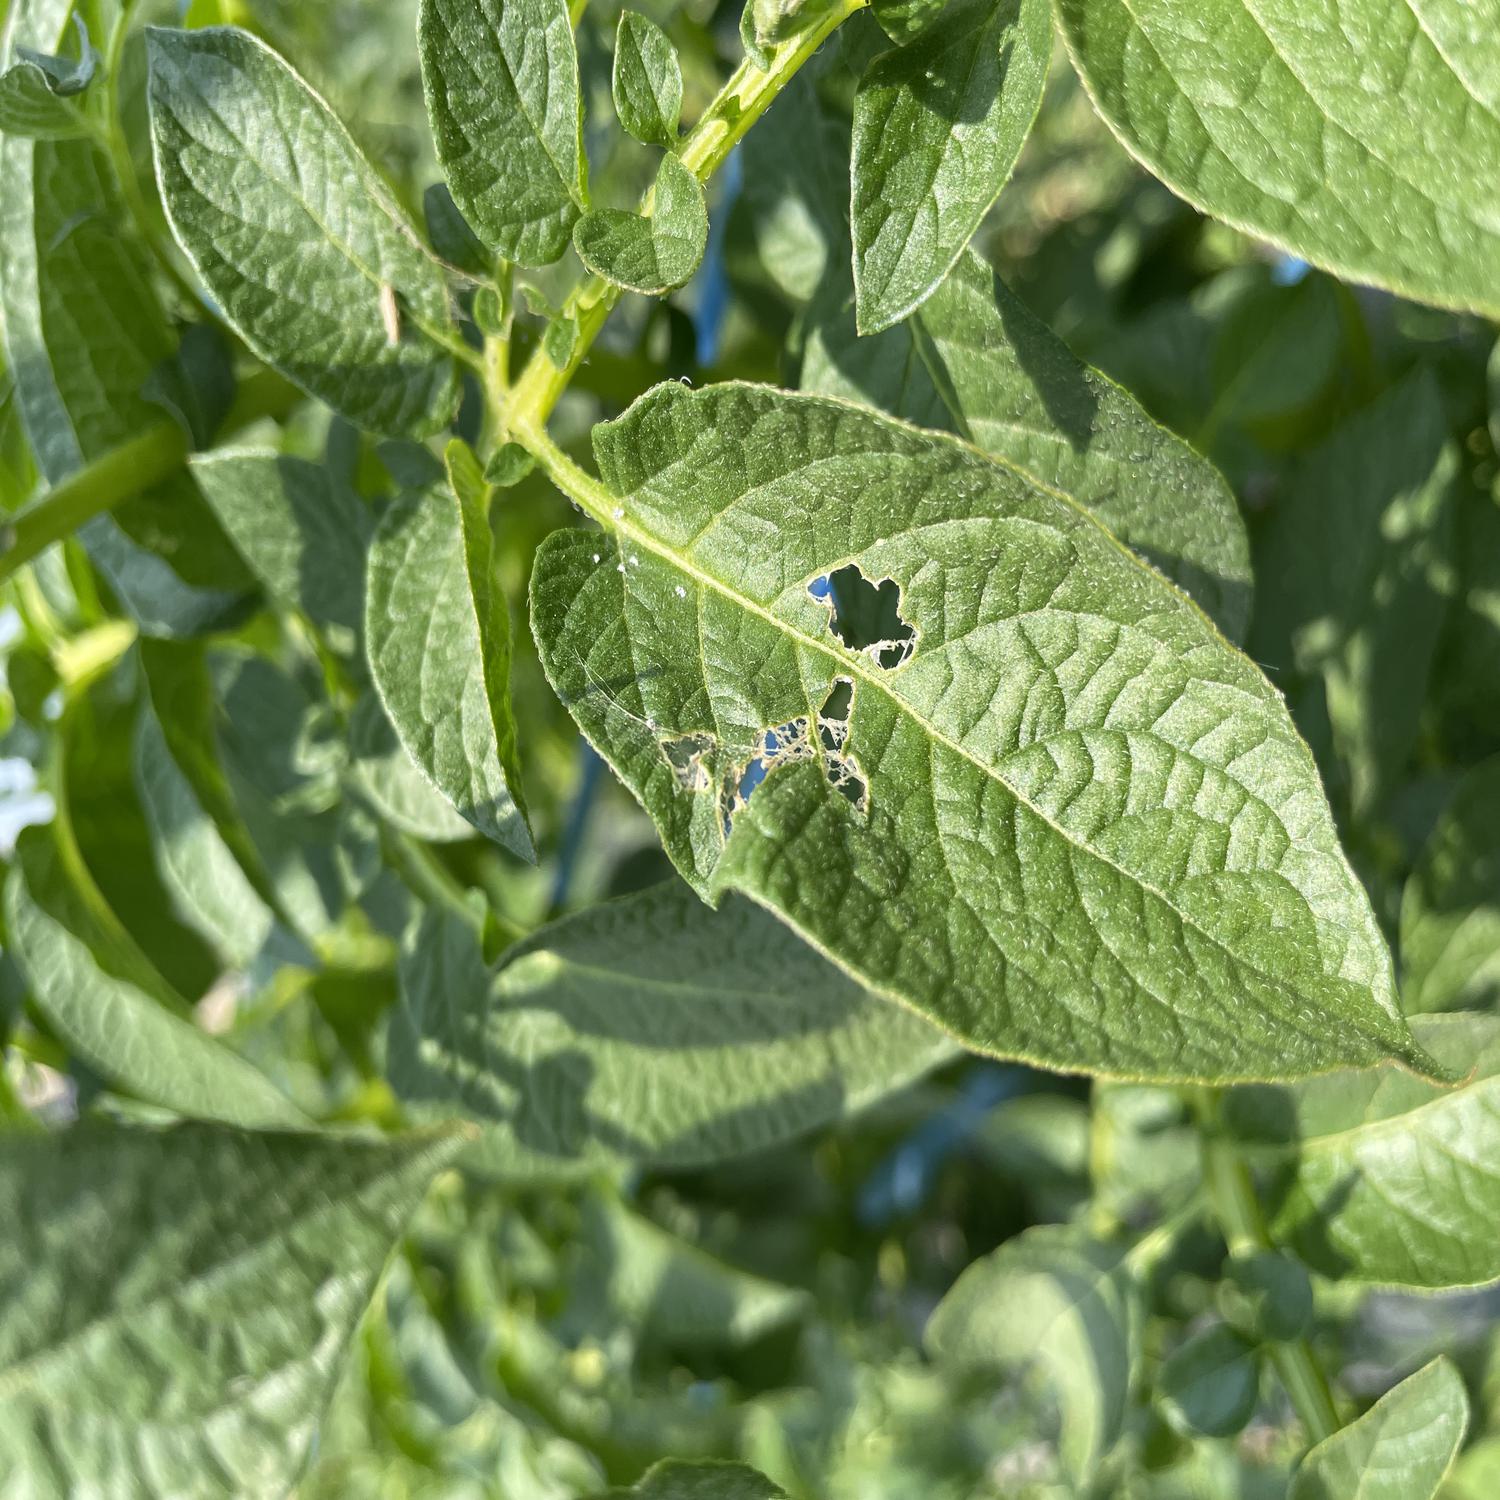
Label: Pest